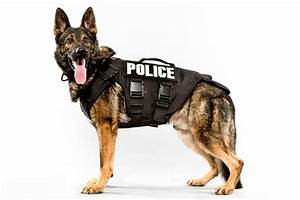
Label: cane